Penicillin

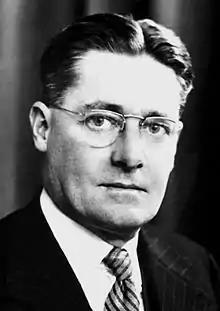
Howard Florey (pictured), Alexander Fleming and Ernst Chain shared a Nobel Prize in Physiology or Medicine in 1945 for their work on penicillin.

Starting in the late-19th century there had been reports of the antibacterial properties of "Penicillium" mould, but scientists were unable to discern what process was causing the effect. The Scottish physician Alexander Fleming at St. Mary's Hospital in London (now part of Imperial College) was the first to show that "Penicillium rubens" had antibacterial properties. On 3 September 1928 he observed by chance that fungal contamination of a bacterial culture ("Staphylococcus aureus") appeared to kill the bacteria. He confirmed this observation with a new experiment on 28 September 1928. He published his experiment in 1929, and called the antibacterial substance (the fungal extract) penicillin.